Islamic marital practices

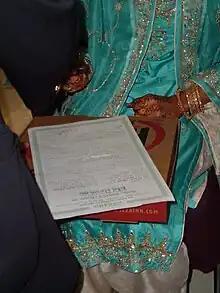
Signing the Nikah

During the engagement period, the man may render service to his bride's parents in the form of performing household chores. After the period of engagement has lapsed, the marital-union ceremony is observed by feastings, delivery of the whole bridewealth, slaughtering of a carabao or a cow, playing gongs and native xylophones, reciting prayers in the Arabic and Tausug languages, symbolic touching by the groom of his bride's forehead, and the couple's emotionless sitting-together ritual. In some instances when a groom is marrying a young bride, the engagement period may last longer until the Tausug lass has reached the right age to marry; or the matrimonial ceremony may proceed – a wedding the Tausug termed as “to marry in a handkerchief” or "kawin ha saputangan" – because the newly-wed man can live after marriage at the home of his parents-in-law but cannot have marital sex with his wife until she reaches the legal age.